Blind Man's Eyes

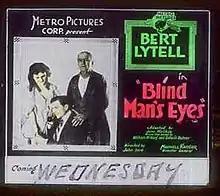
Lantern slide

Blind Man's Eyes is a 1919 American silent drama film directed by John Ince and starring Bert Lytell, Frank Currier, and Naomi Childers, based on the 1916 novel "" by Edwin Balmer and William MacHarg. It was released on March 10, 1919.